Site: brandenburg
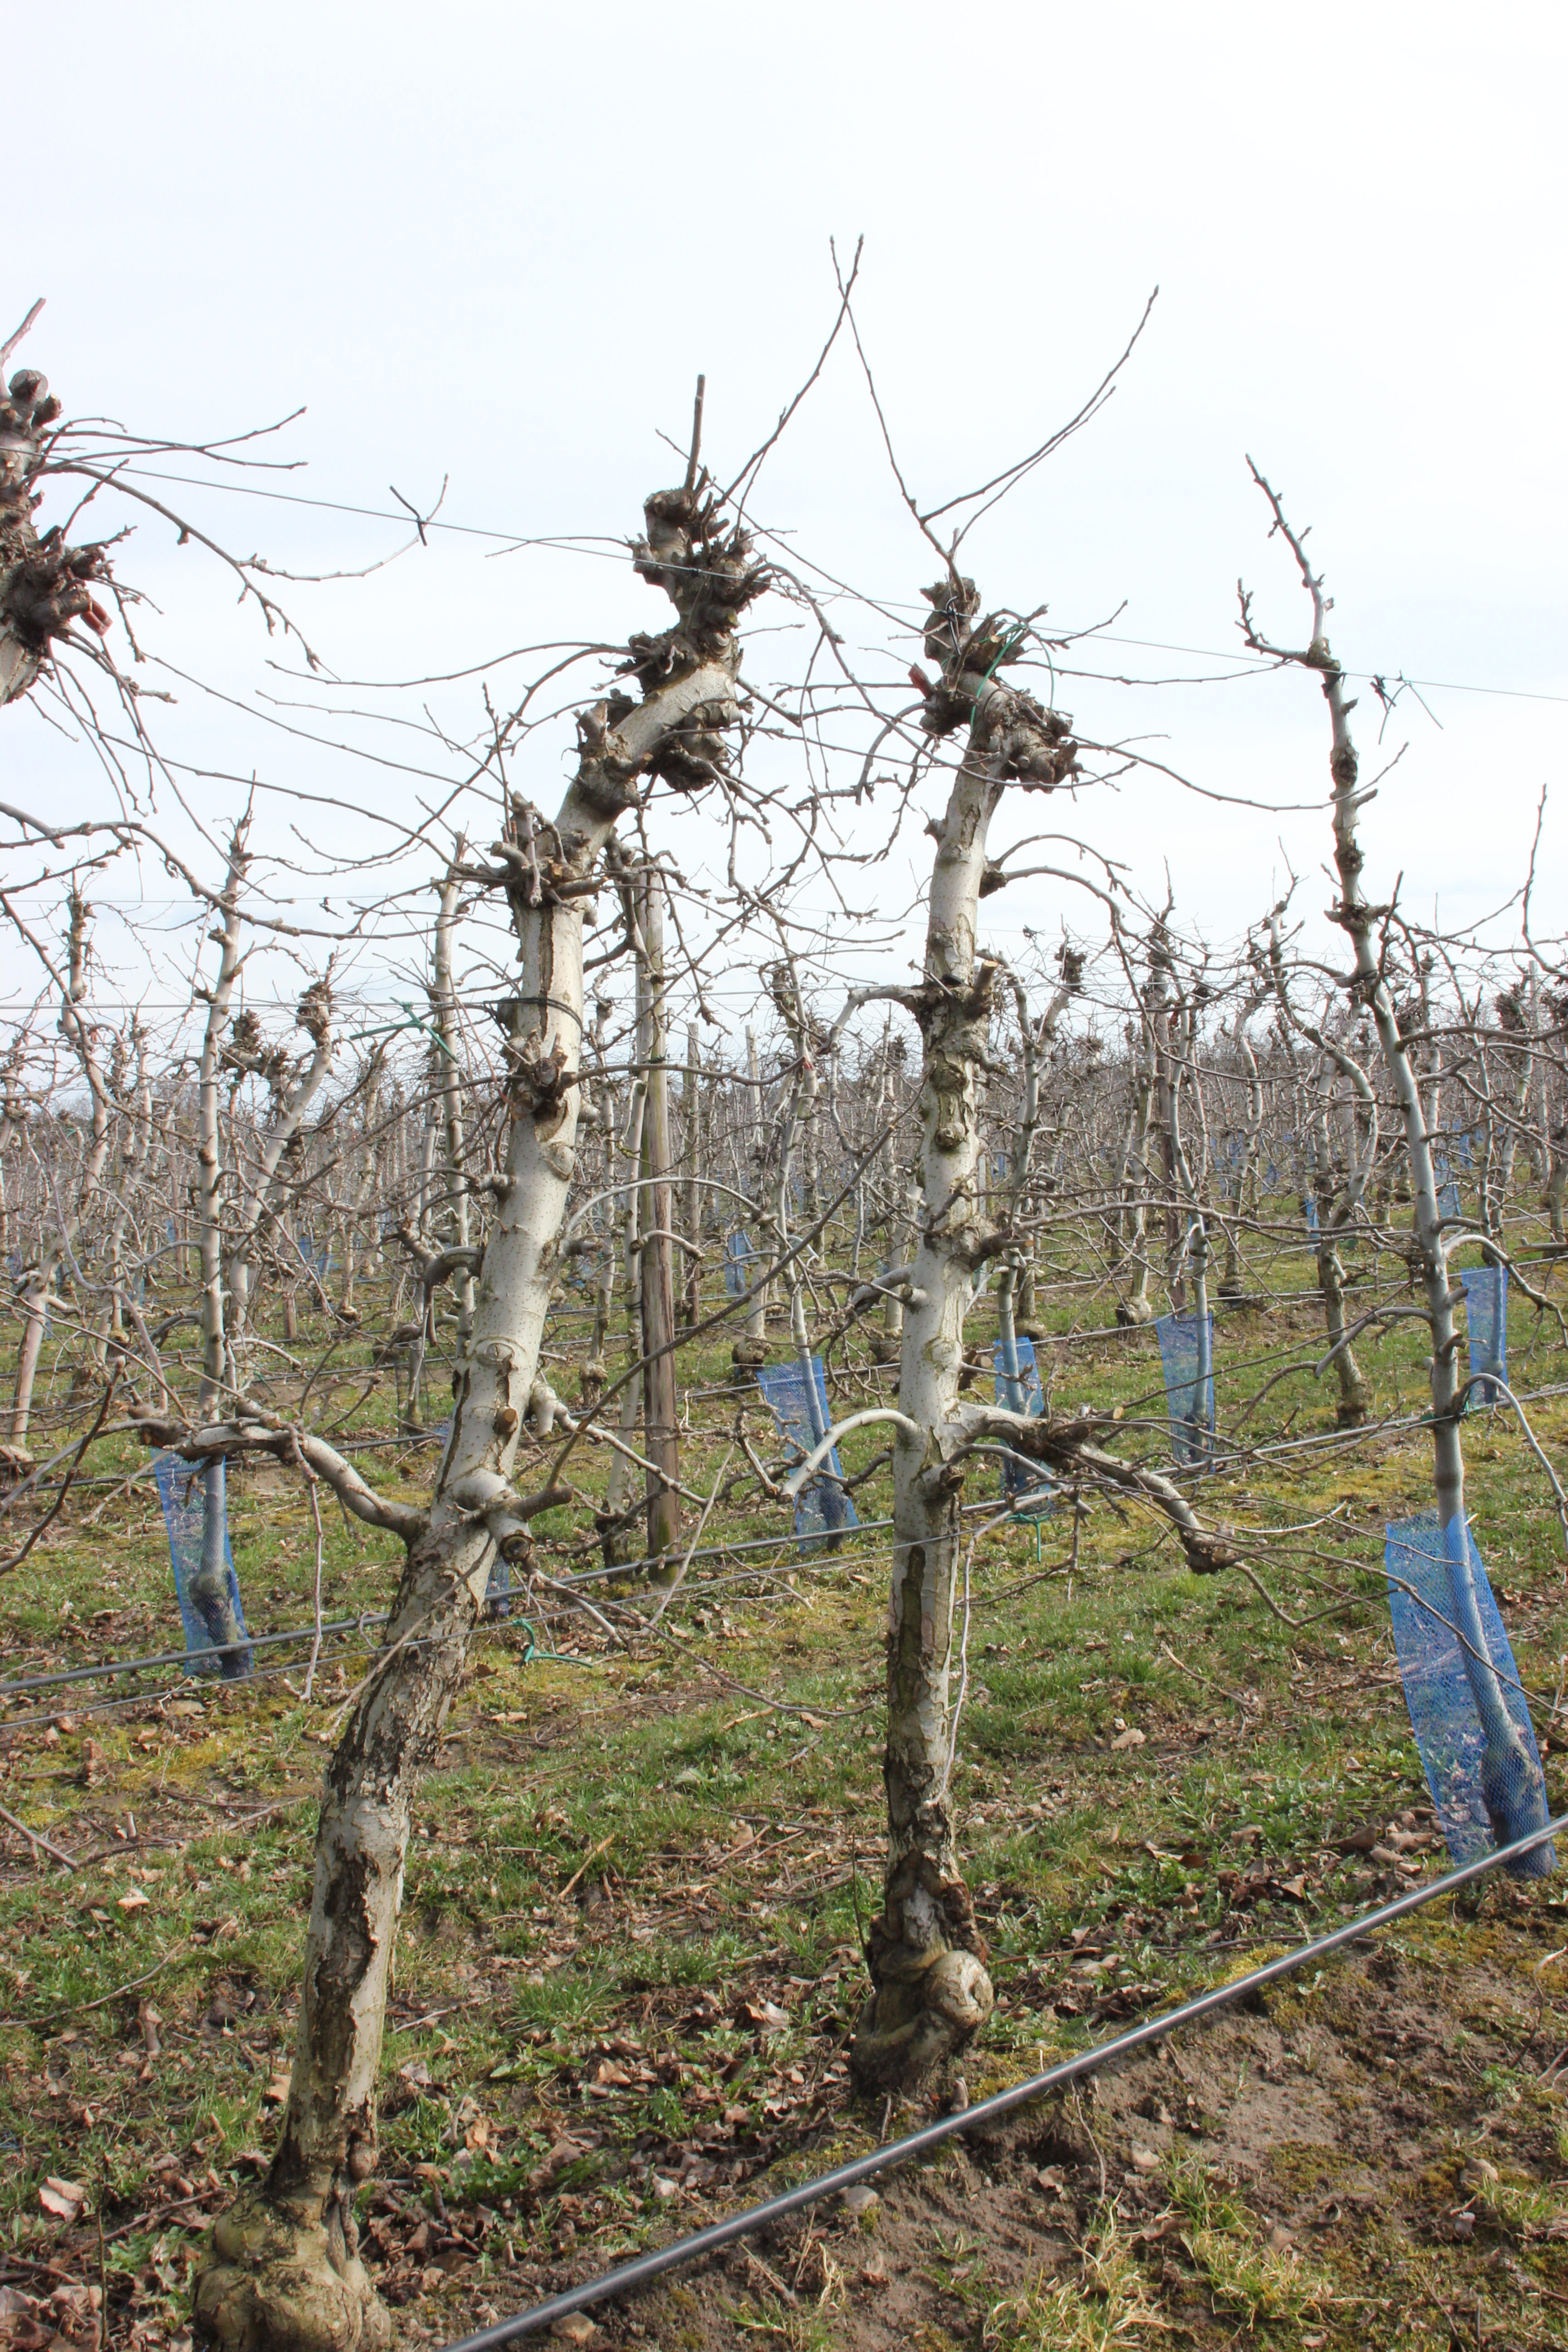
Growth stage (BBCH 01): Bud development